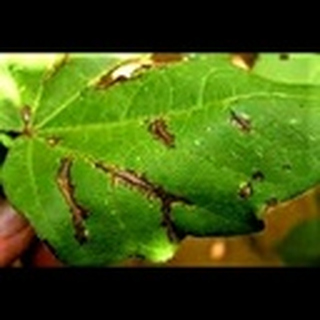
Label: cotton_bacterial_blight